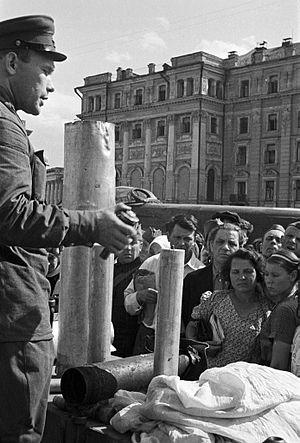
Alexandre Krassavine est un photographe russe.